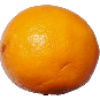
Label: Lemon Meyer 1